Mothers and Fathers Matter

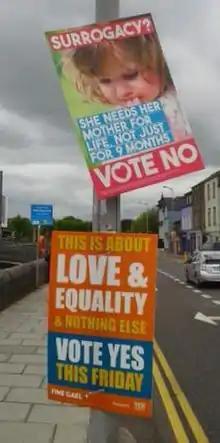
A Mothers and Fathers Matter poster referencing surrogacy, together with a Fine Gael poster denying that the issue was relevant.

The 'No' posters published by MFM during the Marriage Equality campaign were widely criticised as an attempt to sow confusion and to conflate different issues (such as surrogacy) with the Marriage Equality Referendum. On 24 April 2015, an Irish Times journalist, Conor Pope, filmed and confronted individuals who were removing some of the group's posters from Gardiner Street. Responding, the Yes Equality campaign condemned the removal of any posters, but pointed out that their canvassers had also been abused and threatened. One Dublin hotel (notorious for courting publicity) offered a discount to guests who took down 'No' posters.